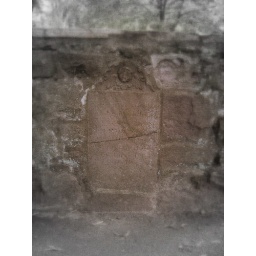
Insert in Civil War stone wall